Gentile da Fabriano

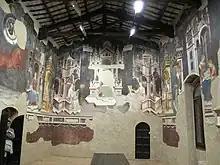
Trinci Palace, Foligno: Hall of Liberal Arts and Planets, 1410–1411

Around 1390 he was in Pavia at the court of Gian Galeazzo Visconti, where he left a painting of "Madonna with the Children together with the saints Clara and Francis" (now in the Pavia Civic Museums) and some frescoes depicting ladies in a room of the Visconti Castle.